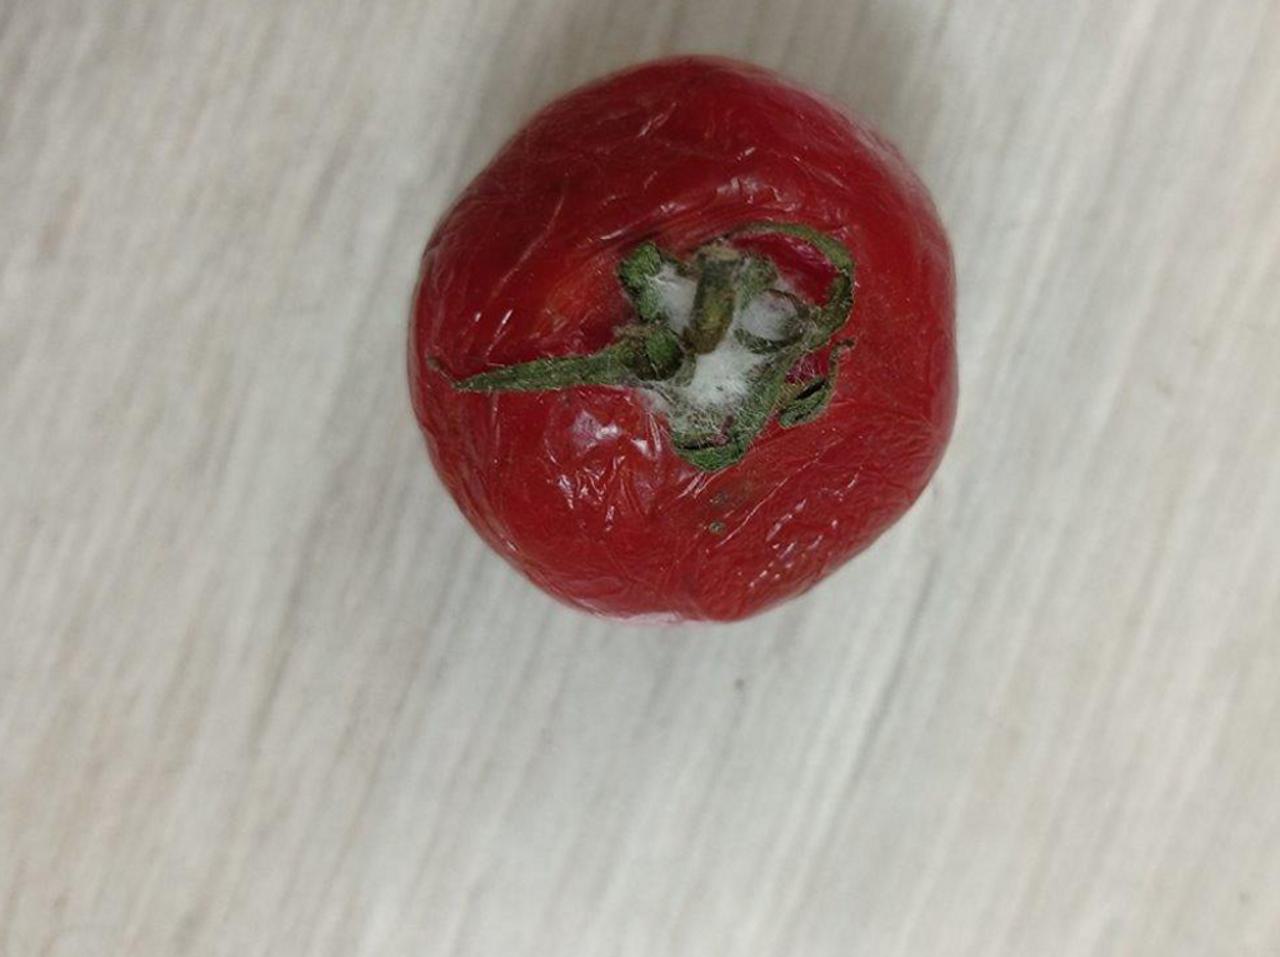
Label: Rotten